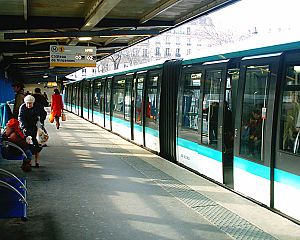
Bastille (metrostation) / Trafikforbindelser
En af linje 1's få strækninger i det fri.
Bastille er en station på metronettet i Paris og betjener metrolinjerne 1 5 og 8. Den ligger på grænsen mellem 4., 11. og 12. arrondissement.